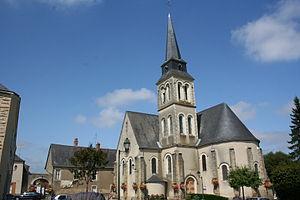
Eglise d'Entrammes en Mayenne, dans laquelle subsistent des thermes romains.
Les thermes gallo-romains d'Entrammes sont un petit édifice thermal du IIᵉ siècle découvert en 1987 à Entrammes, en Mayenne, Pays de la Loire, France.